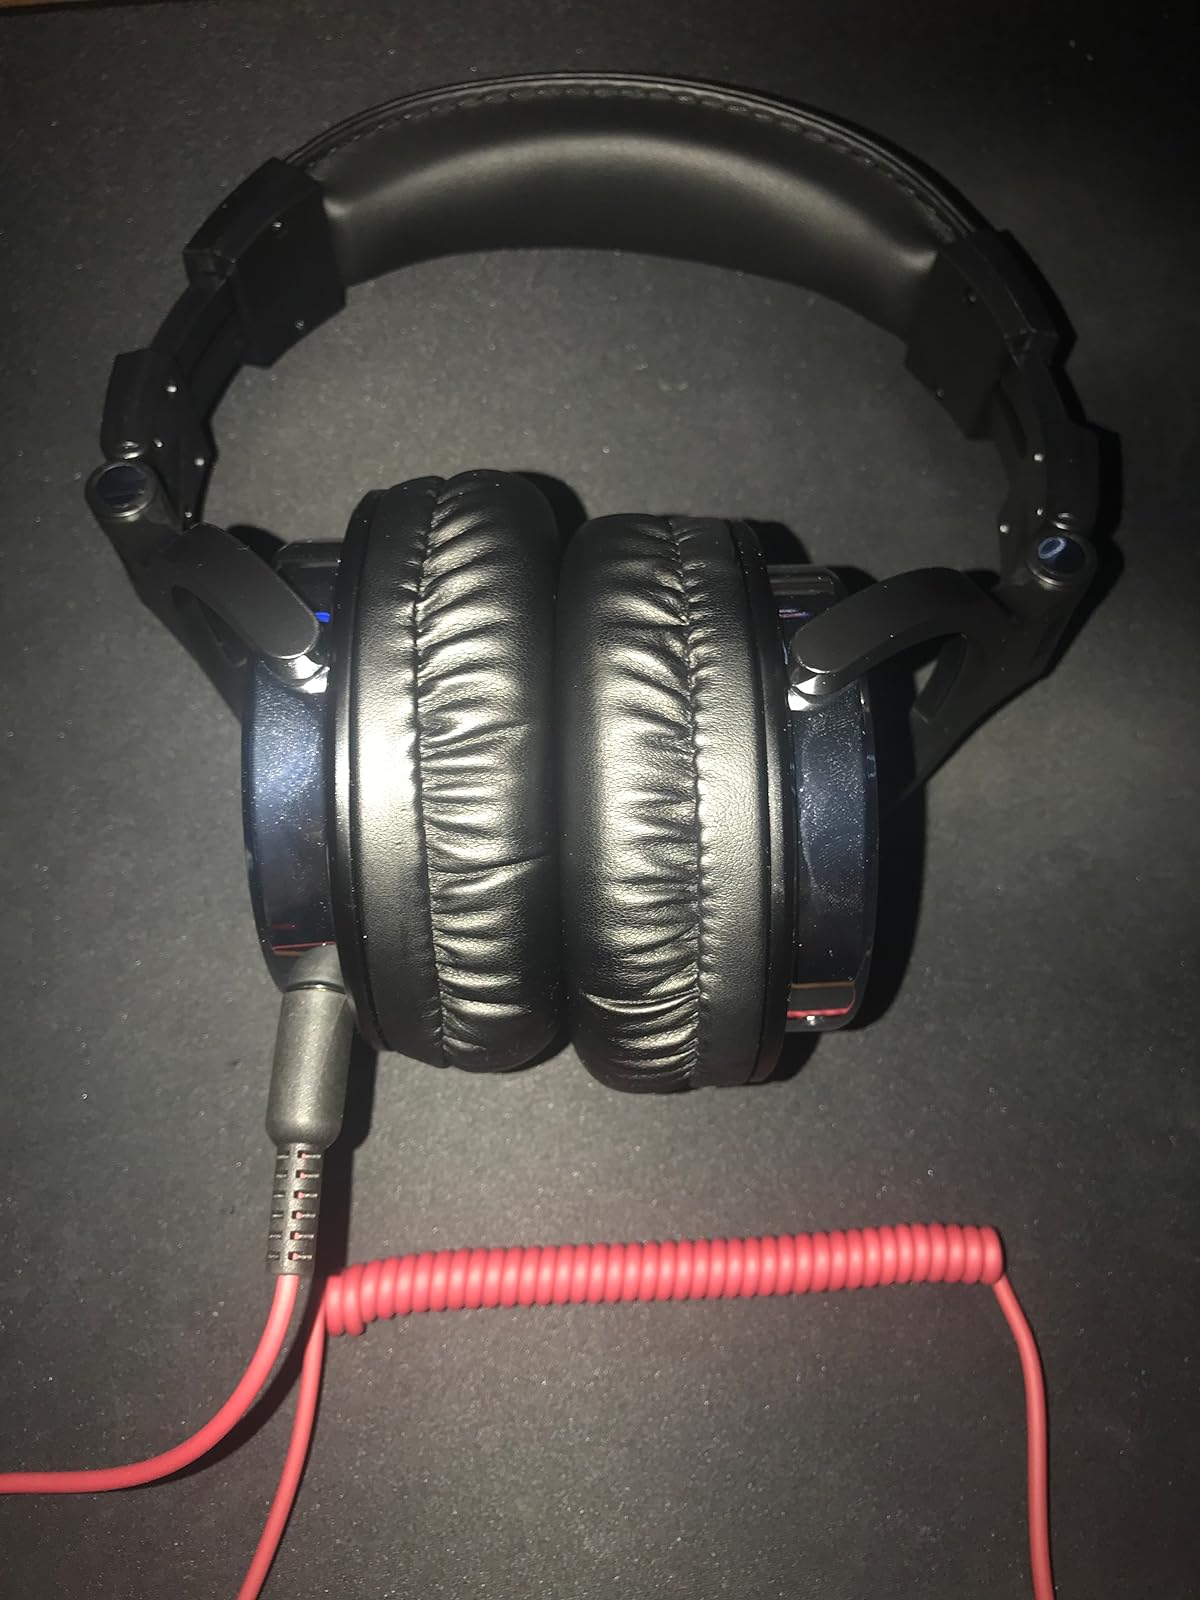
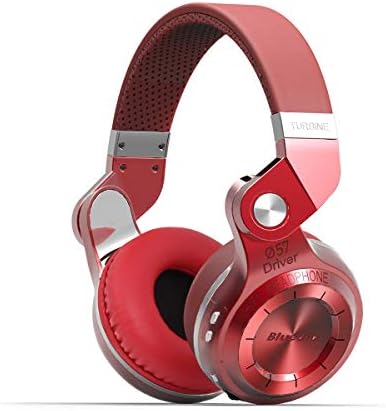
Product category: headphones
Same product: no